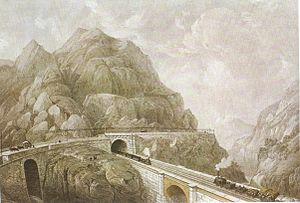
La ligne de Turin à Gènes est une voie ferrée italienne gérée par Rete Ferroviaria Italiana, classée comme ligne principale. Elle mesure 169 km, de Turin à Gênes.